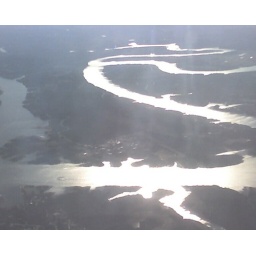
Lake Travis - Old home to my boat in Austin